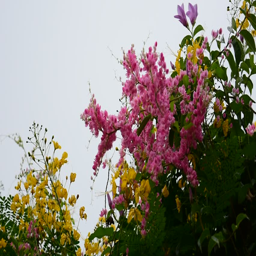
pink flowers with green trees in the morning , the weather is bright .